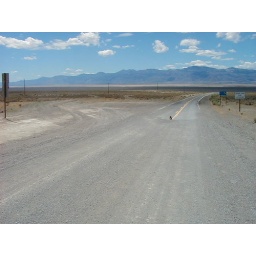
Where the pavement ends is where California ends on the road leading into Nevada near Alturas, CA.